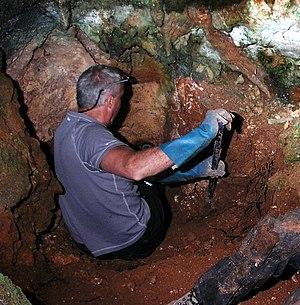
Désobstruction spéléologique dans une grotte du versant sud de la Séranne (Hérault).
La désobstruction est l'action de diminuer le rétrécissement d'un passage pour en permettre le franchissement, ou encore de déblayer le comblement d'un conduit pour en permettre l’exploration.